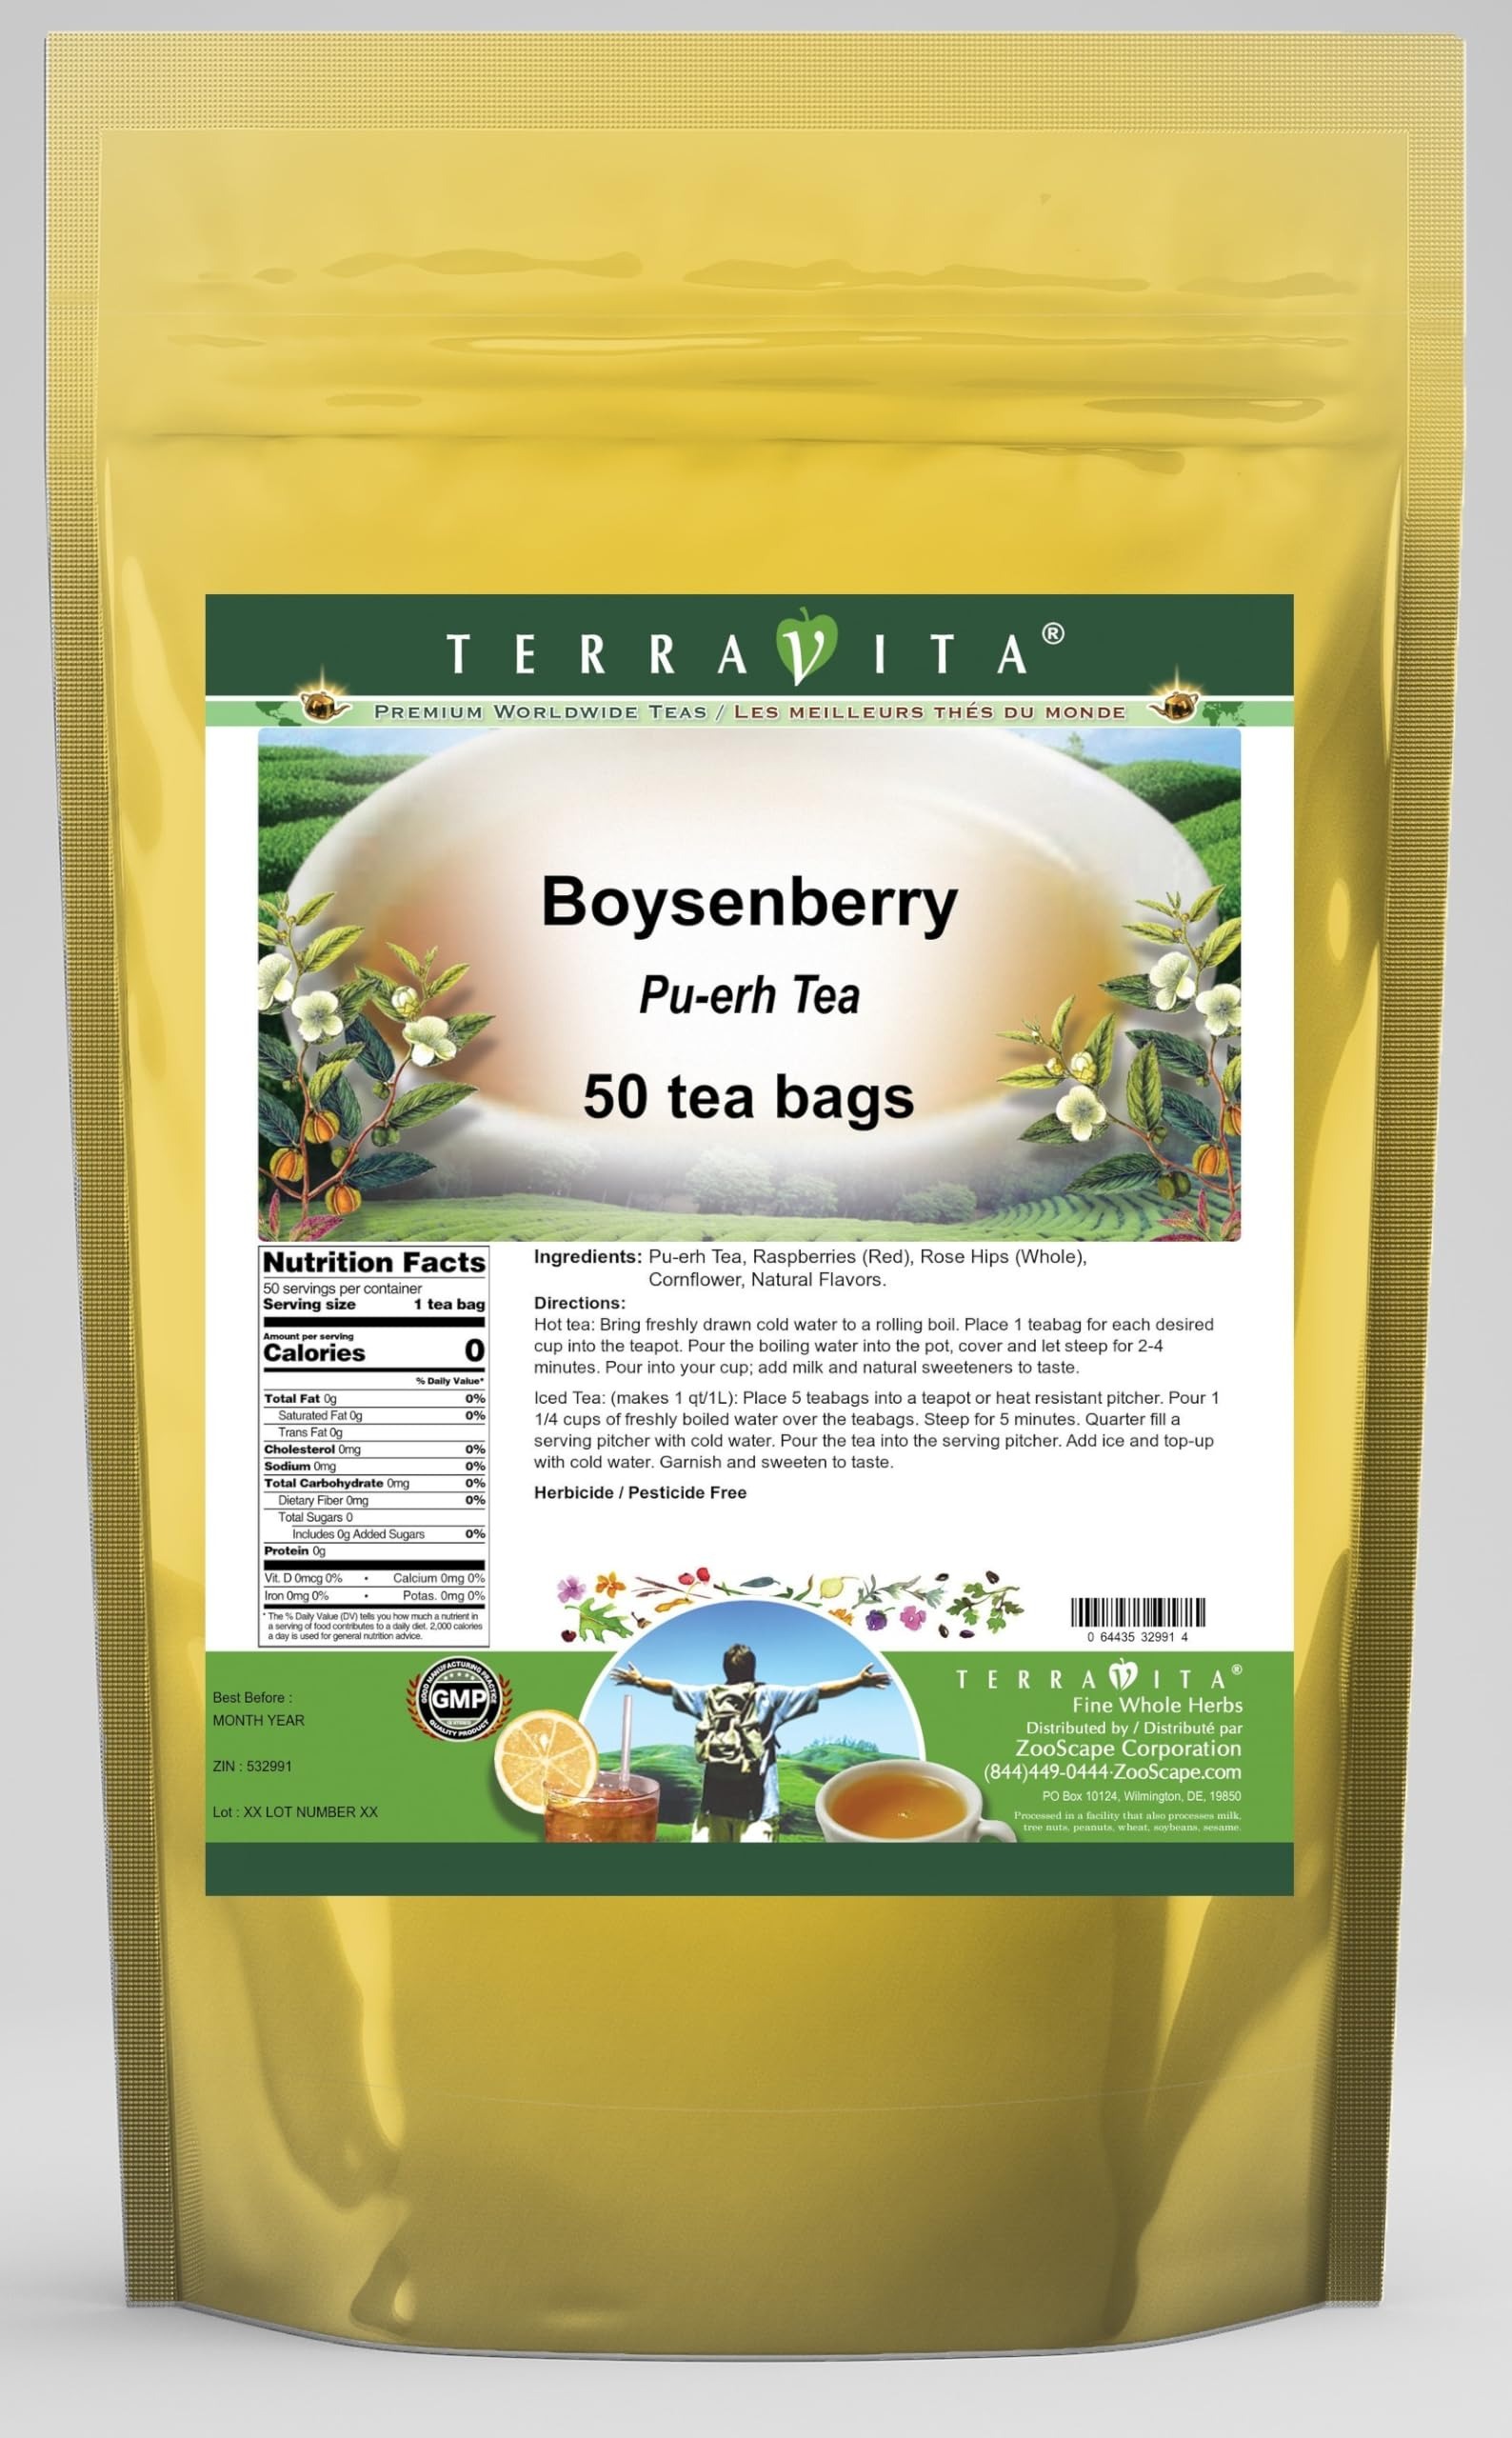
Item Name: Boysenberry Pu-erh Tea (50 tea bags, ZIN: 532991)
Bullet Point 1: Our Boysenberry Pu-erh Tea is a terrific flavored Pu-erh tea with Raspberries, Rose Hips and Cornflower that you can enjoy again and again! You will really enjoy the special Boysenberry aroma and taste! - Ingredients: Pu-erh tea, Raspberries, Rose Hips, Cornflower and Natural Boysenberry Flavor.
Bullet Point 2: No fillers.
Bullet Point 3: Manufacturer: TerraVita
Bullet Point 4: Size: 50 tea bags
Bullet Point 5: Pu-erh Tea Bags - Packed in a convenient upright pouch!
Product Description: Our Boysenberry Pu-erh Tea is a terrific flavored Pu-erh tea with Raspberries, Rose Hips and Cornflower that you can enjoy again and again! You will really enjoy the special Boysenberry aroma and taste! - Ingredients: Pu-erh tea, Raspberries, Rose Hips, Cornflower and Natural Boysenberry Flavor. - Hot tea brewing method: Bring freshly drawn cold water to a rolling boil. Place 1 teabag for each desired cup into the teapot. Pour the boiling water into the pot, cover and let steep for 2-4 minutes. Pour into your cup; add milk and natural sweeteners to taste. - Iced tea brewing method: (to make 1 liter/quart): Place 5 teabags into a teapot or heat resistant pitcher. Pour 1 1/4 cups of freshly boiled water over the teabags. Steep for 5 minutes. Quarter fill a serving pitcher with cold water. Pour the tea into the serving pitcher. Add ice and top-up with cold water. Garnish and sweeten to taste. - TerraVita is an exclusive line of premium-quality, natural source products that use only the finest, purest and most potent ingredients found around the world. TerraVita is hallmarked by the highest possible standards of purity, potency, stability and freshness. All of our products are prepared with the highest elements of quality control, from raw materials through the entire manufacturing process, up to and including the moment that the bottles or bags are sealed for freshness and shipped out to you. Our highest possible standards are certified by independent laboratories and backed by our personal guarantee. - TerraVita exists to meet and ensure your family's health and wellness without the harmful effects of chemicals and health products. We strive to make all of our products affordable and reliable and are constantly searching the market to maintain our affordability and to loo
Value: 50.0
Unit: Count

Price: 20.68